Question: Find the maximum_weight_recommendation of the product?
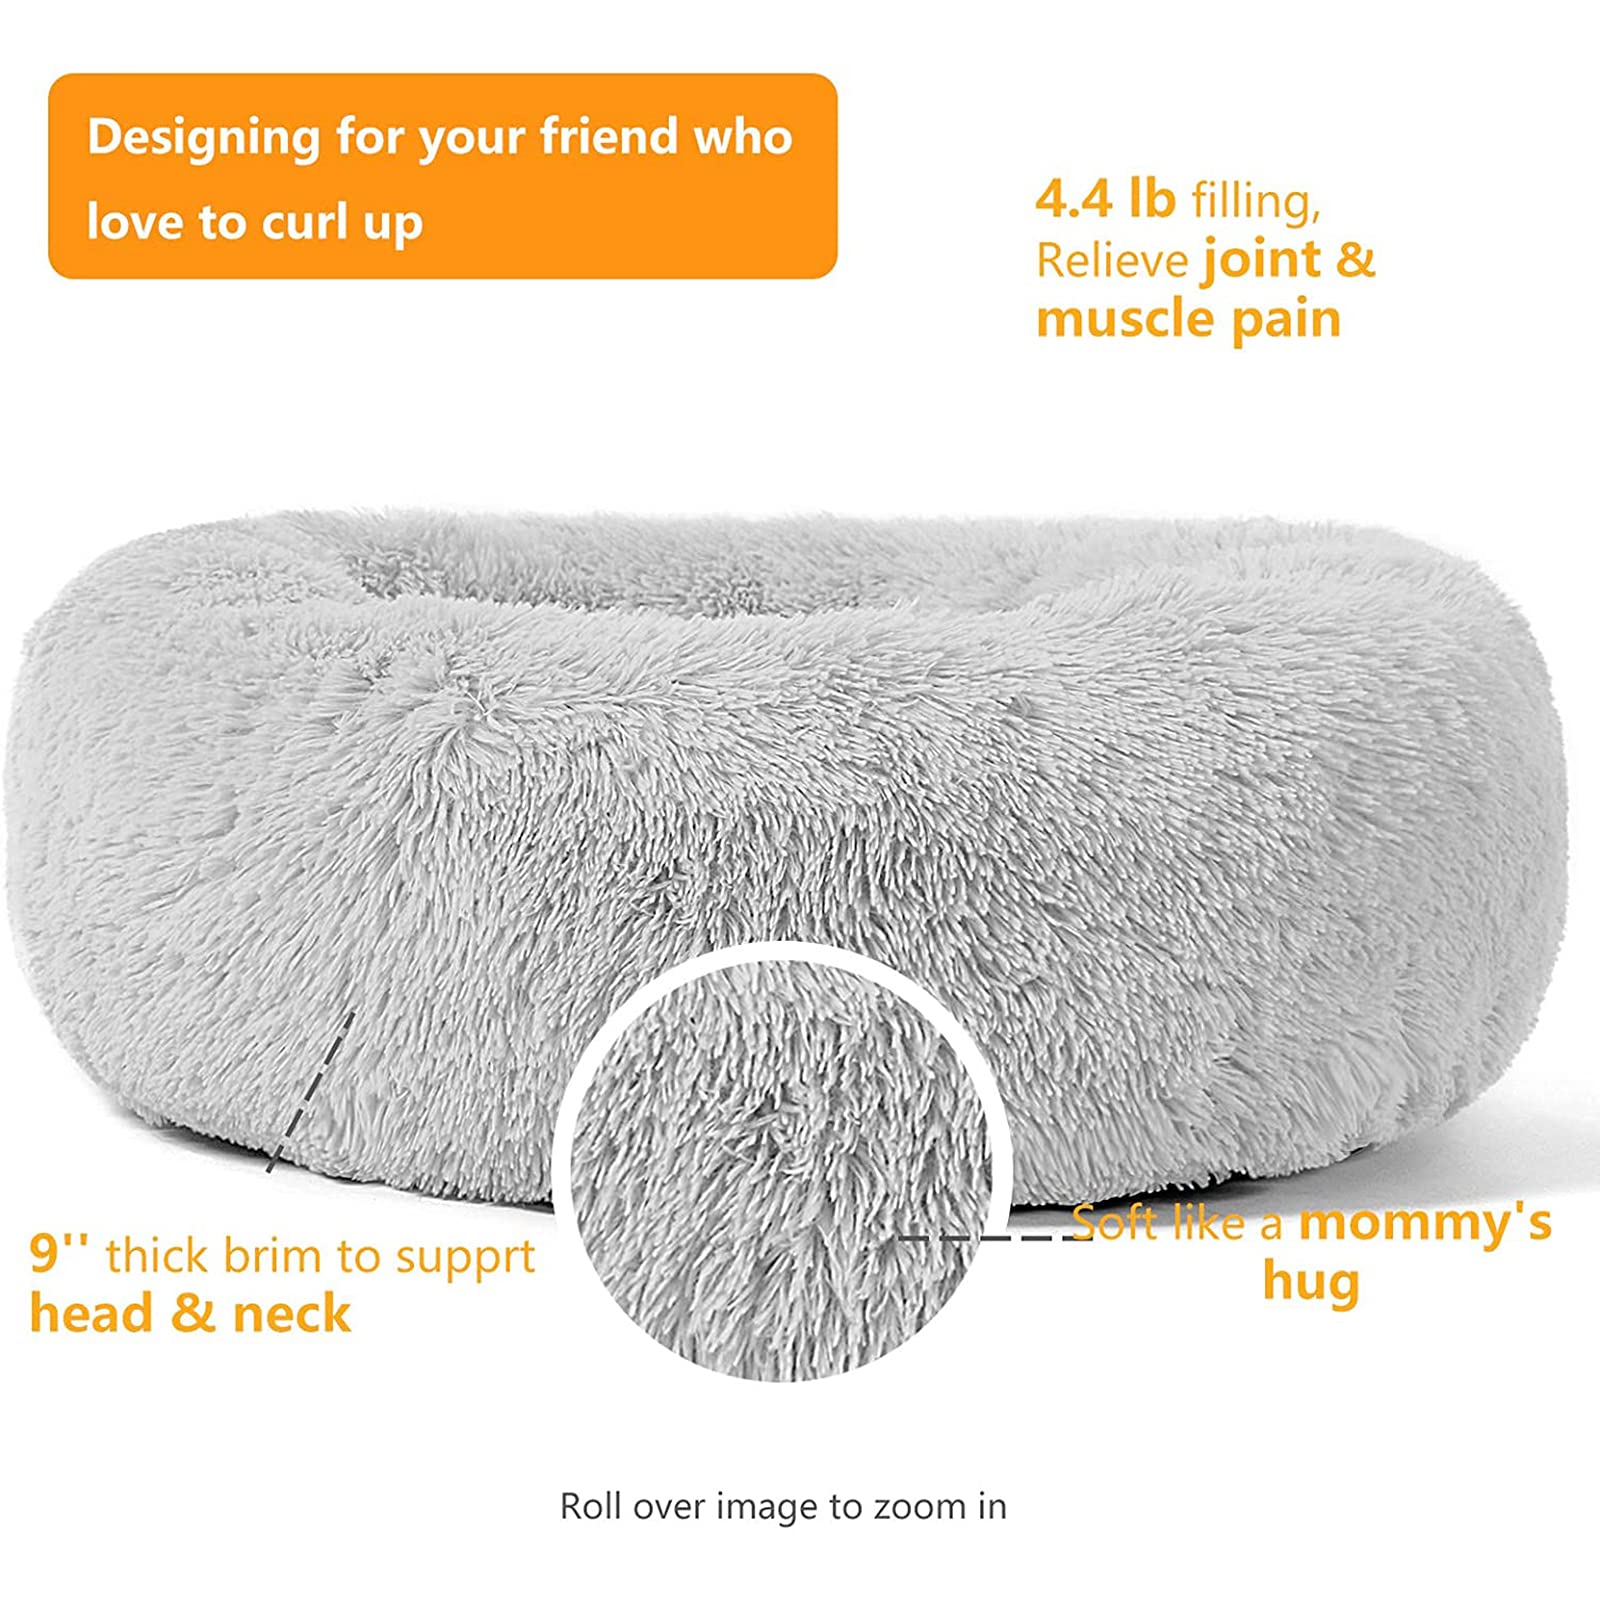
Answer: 4.4 pound